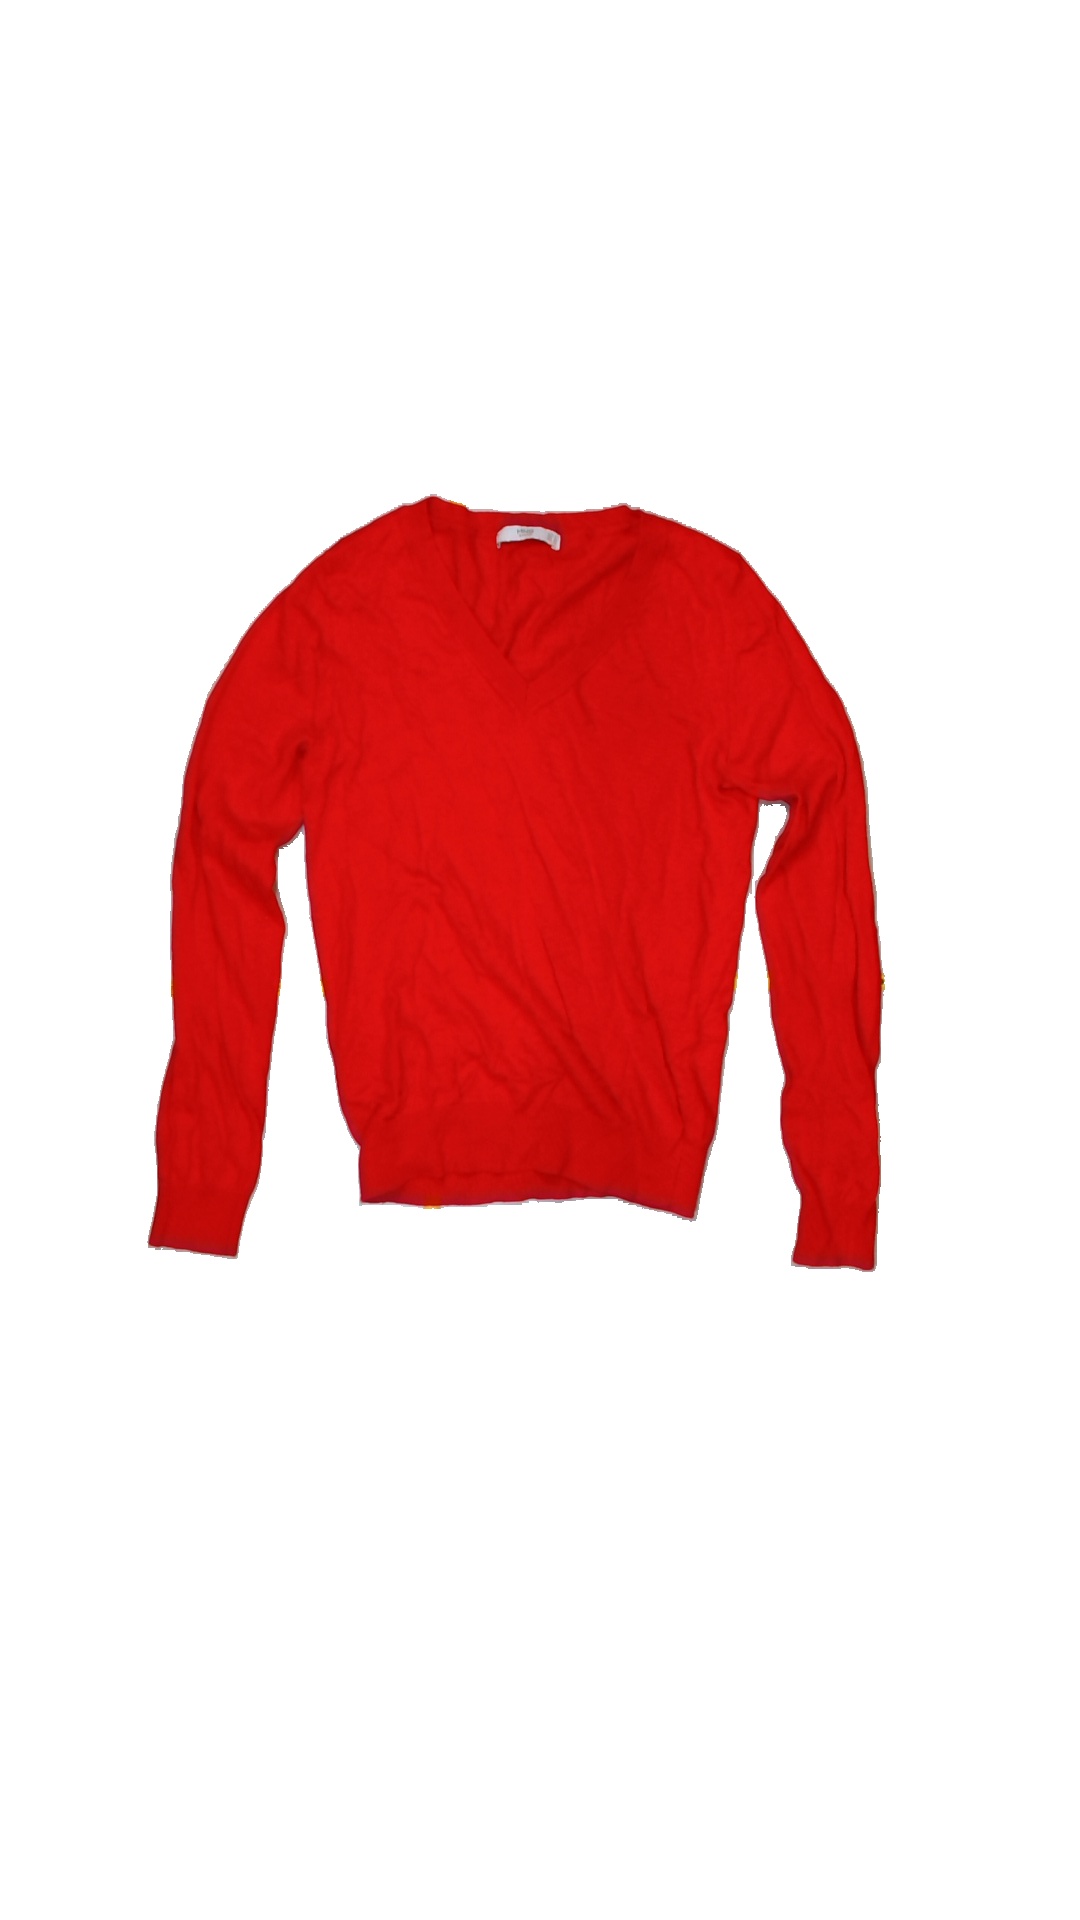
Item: Sweater (Ladies)
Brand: Mango
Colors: Red
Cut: V-collar
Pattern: Plain
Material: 53% nylo 47% viscose
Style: No trend
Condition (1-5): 5
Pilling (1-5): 5
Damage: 0
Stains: No
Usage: Reuse
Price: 100-150